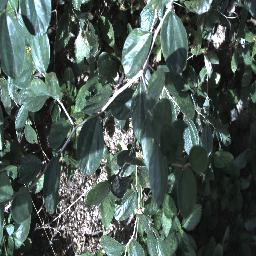
Label: chinee_apple